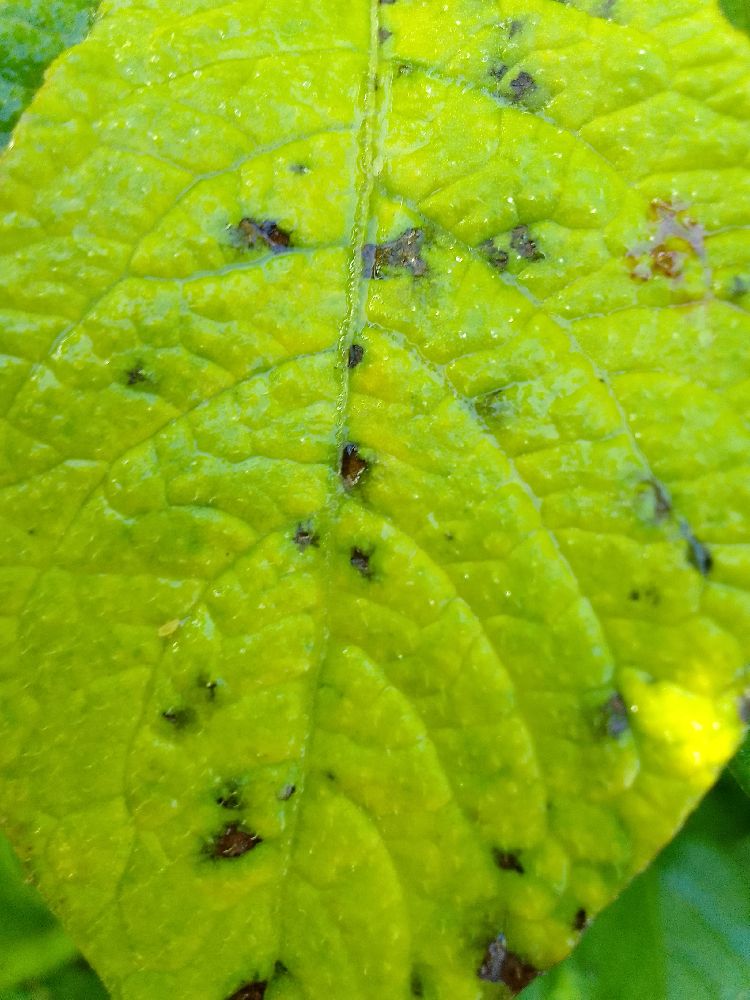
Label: Early blight